Le droit d'aînesse

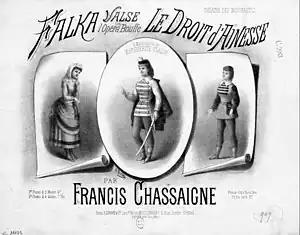
Cover of the score for "Falka's Waltz" based on music from "Le droit d'aînesse"

Meanwhile, Falka, the Governor's niece, has eloped from the convent with Arthur, a rich farmer's son. They also travel to the inn where the Governor is waiting for Tancred; they are followed by Brother Pelican, the door-keeper at the convent. Falka manages to elude detection by dressing in Arthur's clothes. Upon learning that her brother is expected at the inn, Falka impersonates him. Brother Pelican finds Falka's clothing and assumes that Arthur is Falka disguised as a man - he promptly arrests Arthur; Arthur plays along with Falka's scheme and keeps quiet. The gypsies witness the meeting of Falka and Folbach and believe they have found Tancred. The Governor also believes that Falka is Tancred, and they go off to the castle for a wedding between "Tancred" and Alexina de Kelkirsch, the wealthy bride whom the Emperor has assigned to wed Folbach's heir.